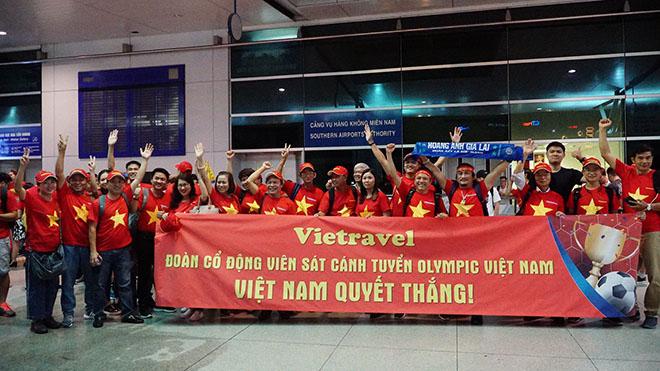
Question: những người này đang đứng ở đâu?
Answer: những người này đang đứng ở trước cảng vụ cảng hàng không việt nam